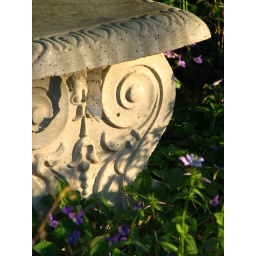
bench under the apple tree